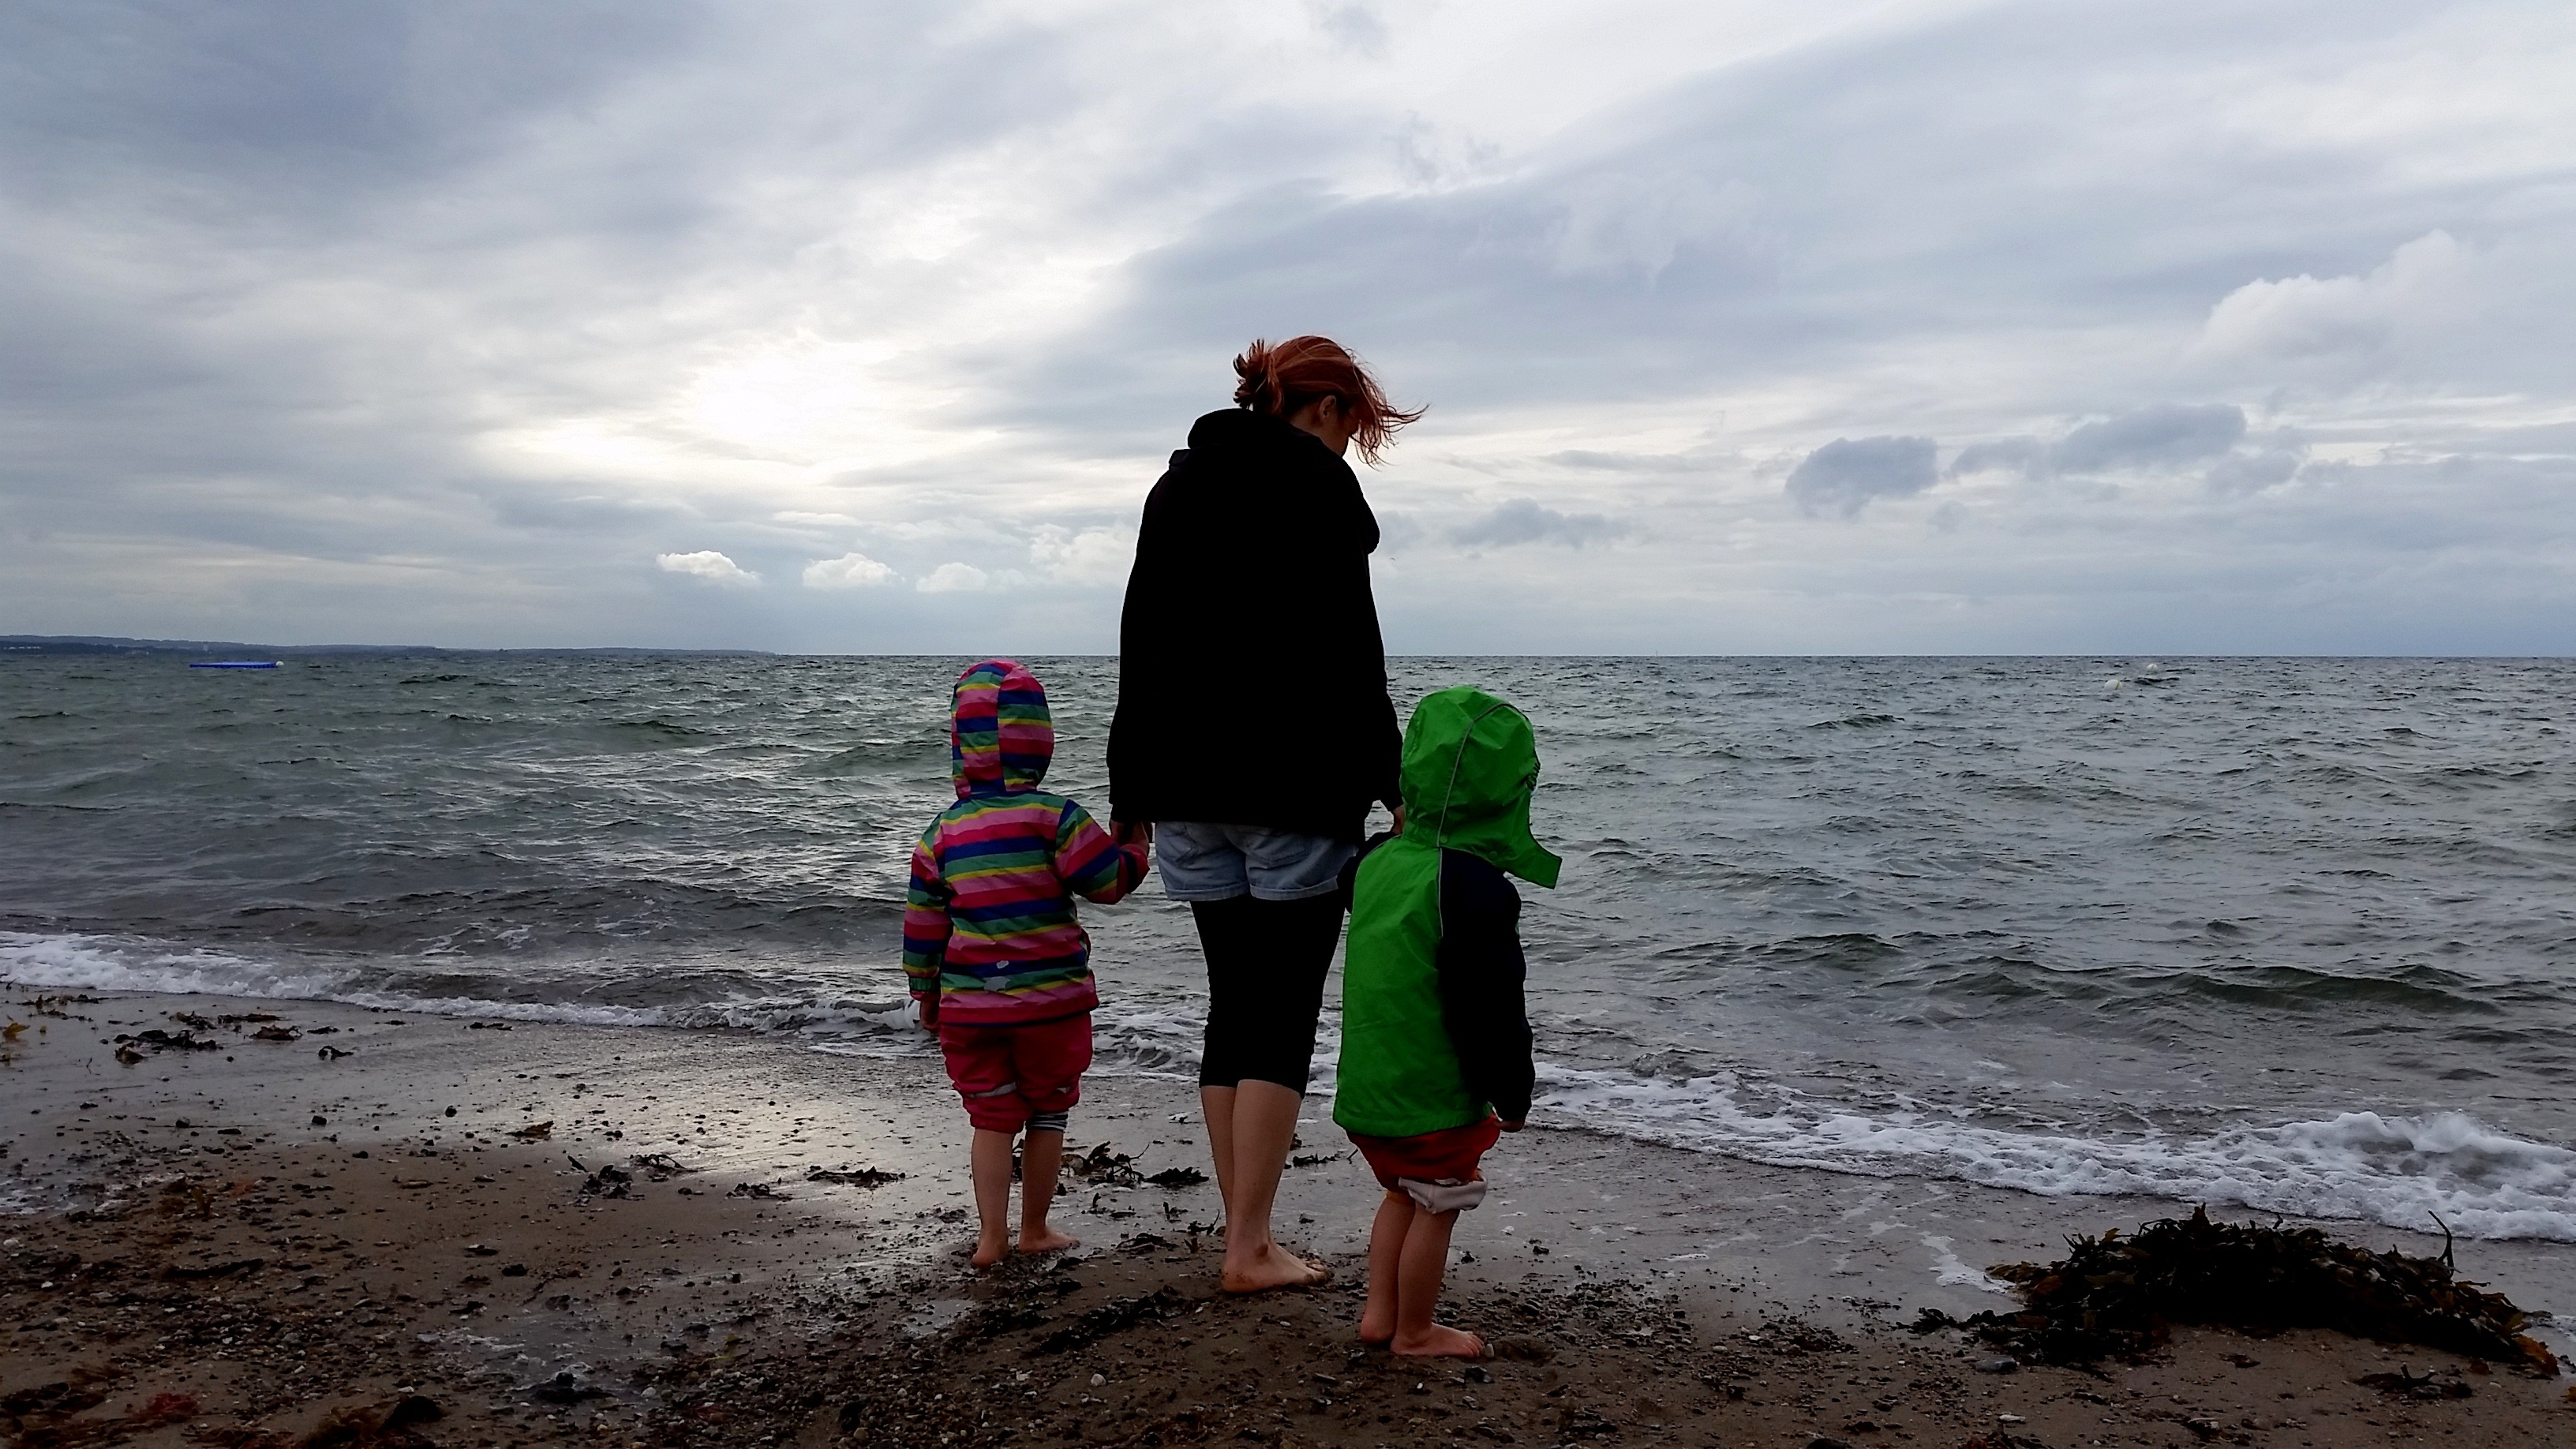
beach, sea, coast, sand, ocean, horizon, cold, cloudy, rain, shore, wave, wind, vacation, bay, freeze, body of water, children, mother, cape, baltic sea